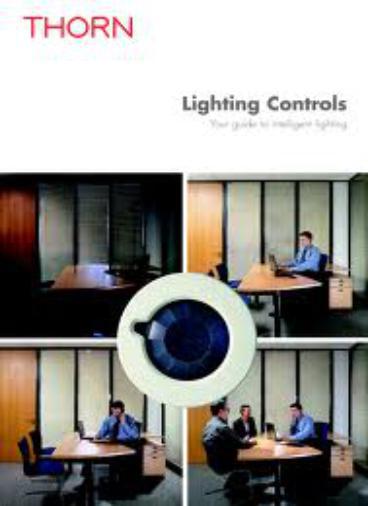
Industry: Others